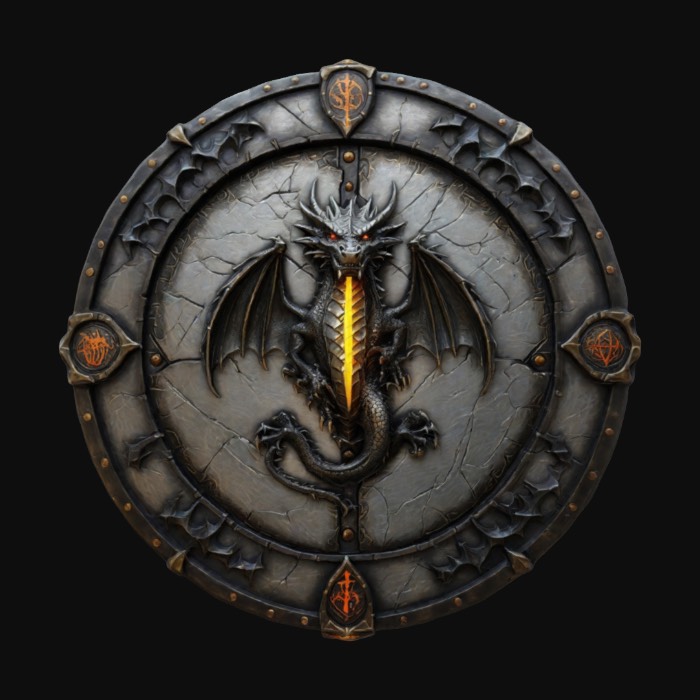
미적 점수 (1~10점): 7